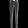
Label: Trouser